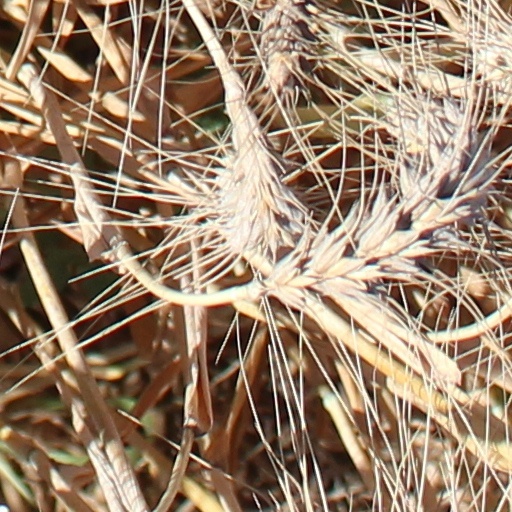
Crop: wheat